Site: brandenburg
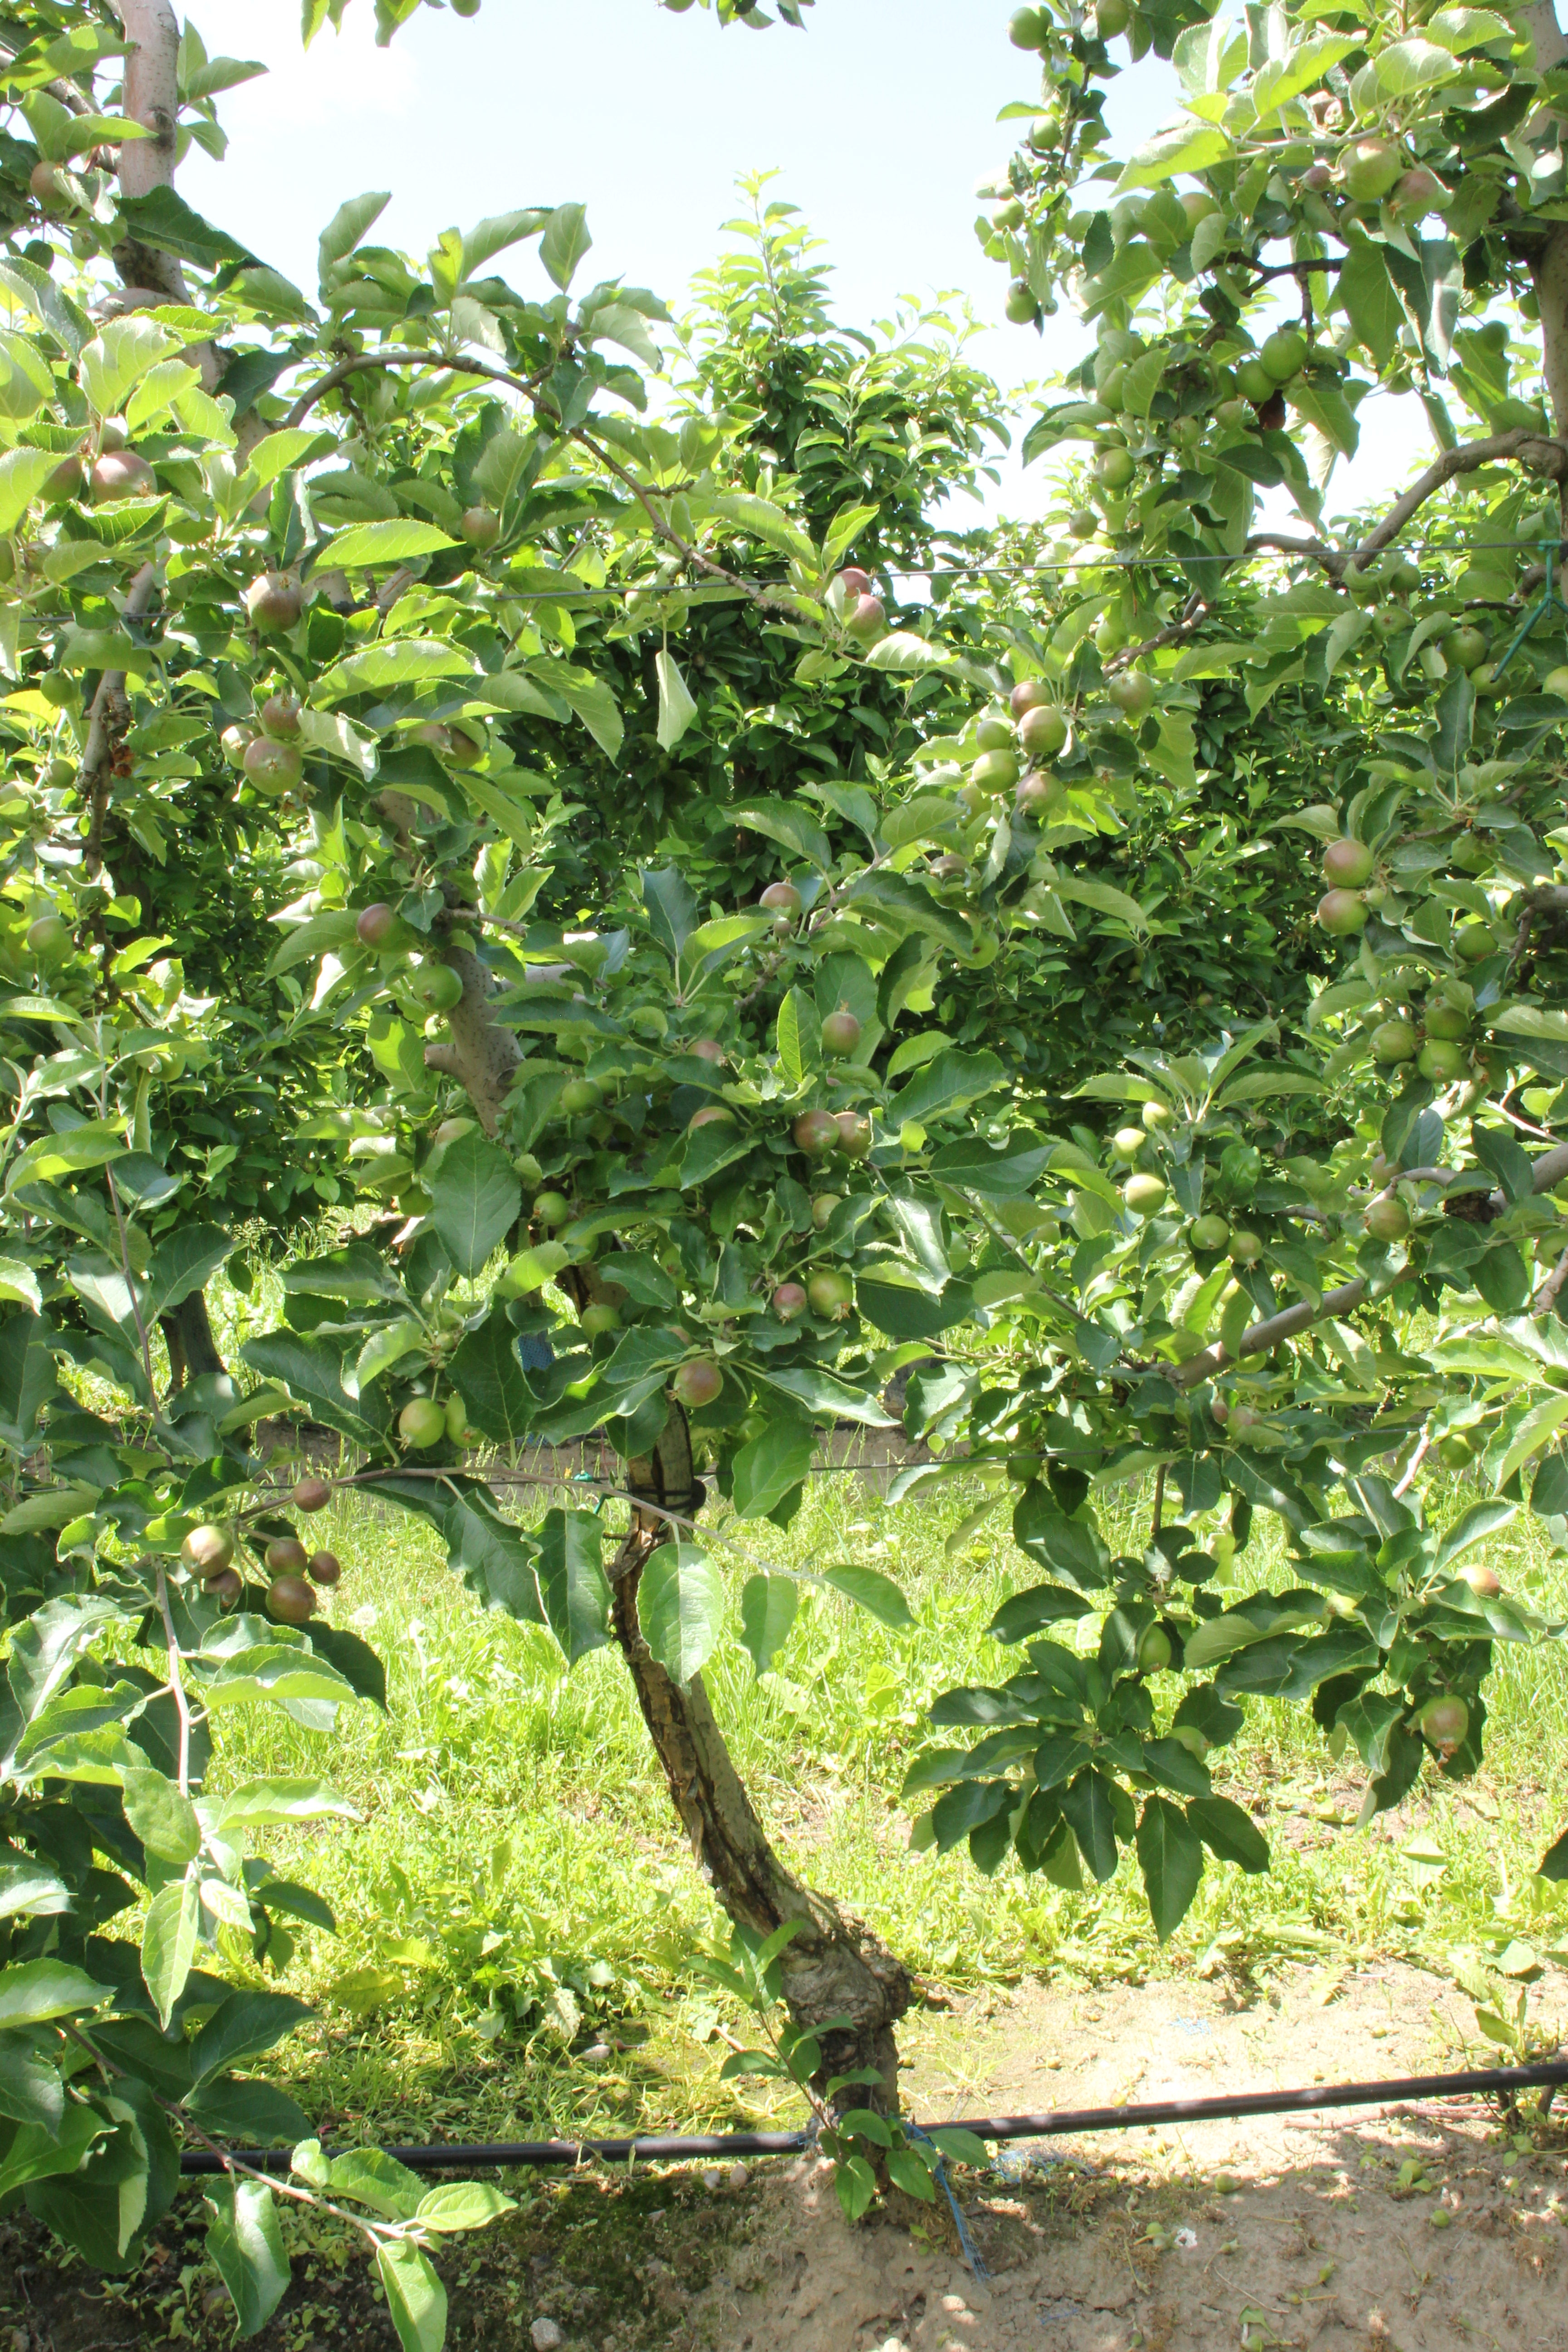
Growth stage (BBCH 73): Development of fruit